Fantastic Four: Rise of the Silver Surfer (video game)

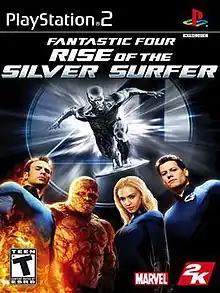
North American PlayStation 2 cover art

Fantastic Four: Rise of the Silver Surfer is a 2007 video game based on the and stars the Marvel Comics characters Fantastic Four and the Silver Surfer published by 2K. It is a sequel to the 2005 video game "Fantastic Four", itself based on the film of the same name.